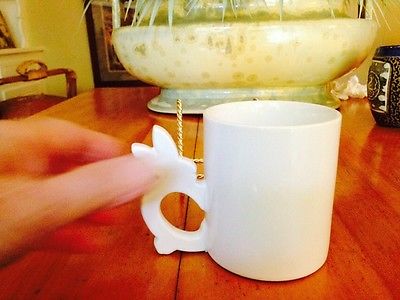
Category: mug